John Carl Warnecke

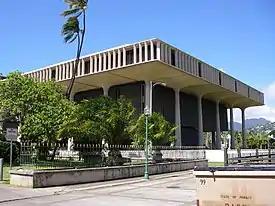
The Hawaii State Capitol, designed by Warnecke and built in 1969.

The grave design process was placed under tight secrecy. An extensive research project was conducted in which hundreds of famous tombs (such as the Mausoleum of Halicarnassus and Grant's Tomb) as well as all existing presidential burial sites. Warnecke discussed design concepts with more than 40 architects, sculptors, painters, landscape architects, stonemasons, calligraphers, and liturgical experts—including the sculptor Isamu Noguchi, architectural model maker Theodore Conrad, and the U.S. Commission of Fine Arts. Noguchi counseled Warnecke to add a large sculptural cross to the site and to eliminate the eternal flame (which he felt was kitschy). Warnecke consulted with Jacqueline Kennedy about the design of the grave many times over the following year. Hundreds of architectural drawings and models were produced to explore design ideas. On April 6, 1964, Warnecke sent a memorandum to Jacqueline Kennedy in which he outlined his desire to retain the eternal flame as the centerpiece of the burial site and to keep the site's design as simple as possible. In the course of the research and conceptualization effort, Warnecke considered the appropriateness of structures or memorials at the site (such as crosses, shafts, pavilions, etc.), the history of Arlington National Cemetery, the vista, and how to handle ceremonies at the site. By August 1964, Warnecke and his assistants had written a 76-page research report which concluded that the gravesite was not a memorial nor monument, but a grave. "This particular hillside, this flame, this man and this point in history must be synthesized in one statement that has distinctive character of its own. We must avoid adding elements that in later decades might become superficial and detract from the deeds of the man," Warnecke wrote For some time in the spring and summer of 1964, the design process appeared to slow as Warnecke and his associates struggled to design the actual graves. But in the summer of 1964 Sargent Shriver, President Kennedy's brother-in-law, forcefully told Warnecke that "There must be something there when we get there." This spurred the design effort forward. In the late summer and early fall, Warnecke considered massive headstones, a sarcophagus, a sunken tomb, a raised tomb, and sculpture to mark the graves. Very late in the design process, two abstract sculptures were designed but ultimately rejected.